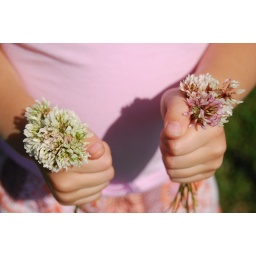
&amp;quot;Mom, I have the white flowers this hand, and the purple flowers in the other hand.&amp;quot;